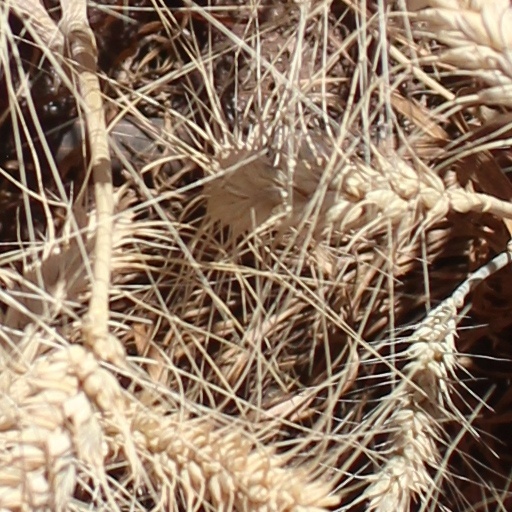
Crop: wheat